Santa Maria Madre della Provvidenza a Monte Verde

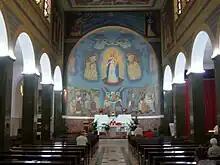
View of interior, with frescoes by Igino Cupelloni (1959).

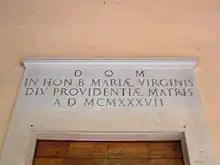
Dedicatory plaque

The church was built in 1937, its construction ordered by Cardinal Francesco Marchetti Selvaggiani. It was originally intended for the Barnabites, but has been administered by parish clergy since its opening.